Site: saxony
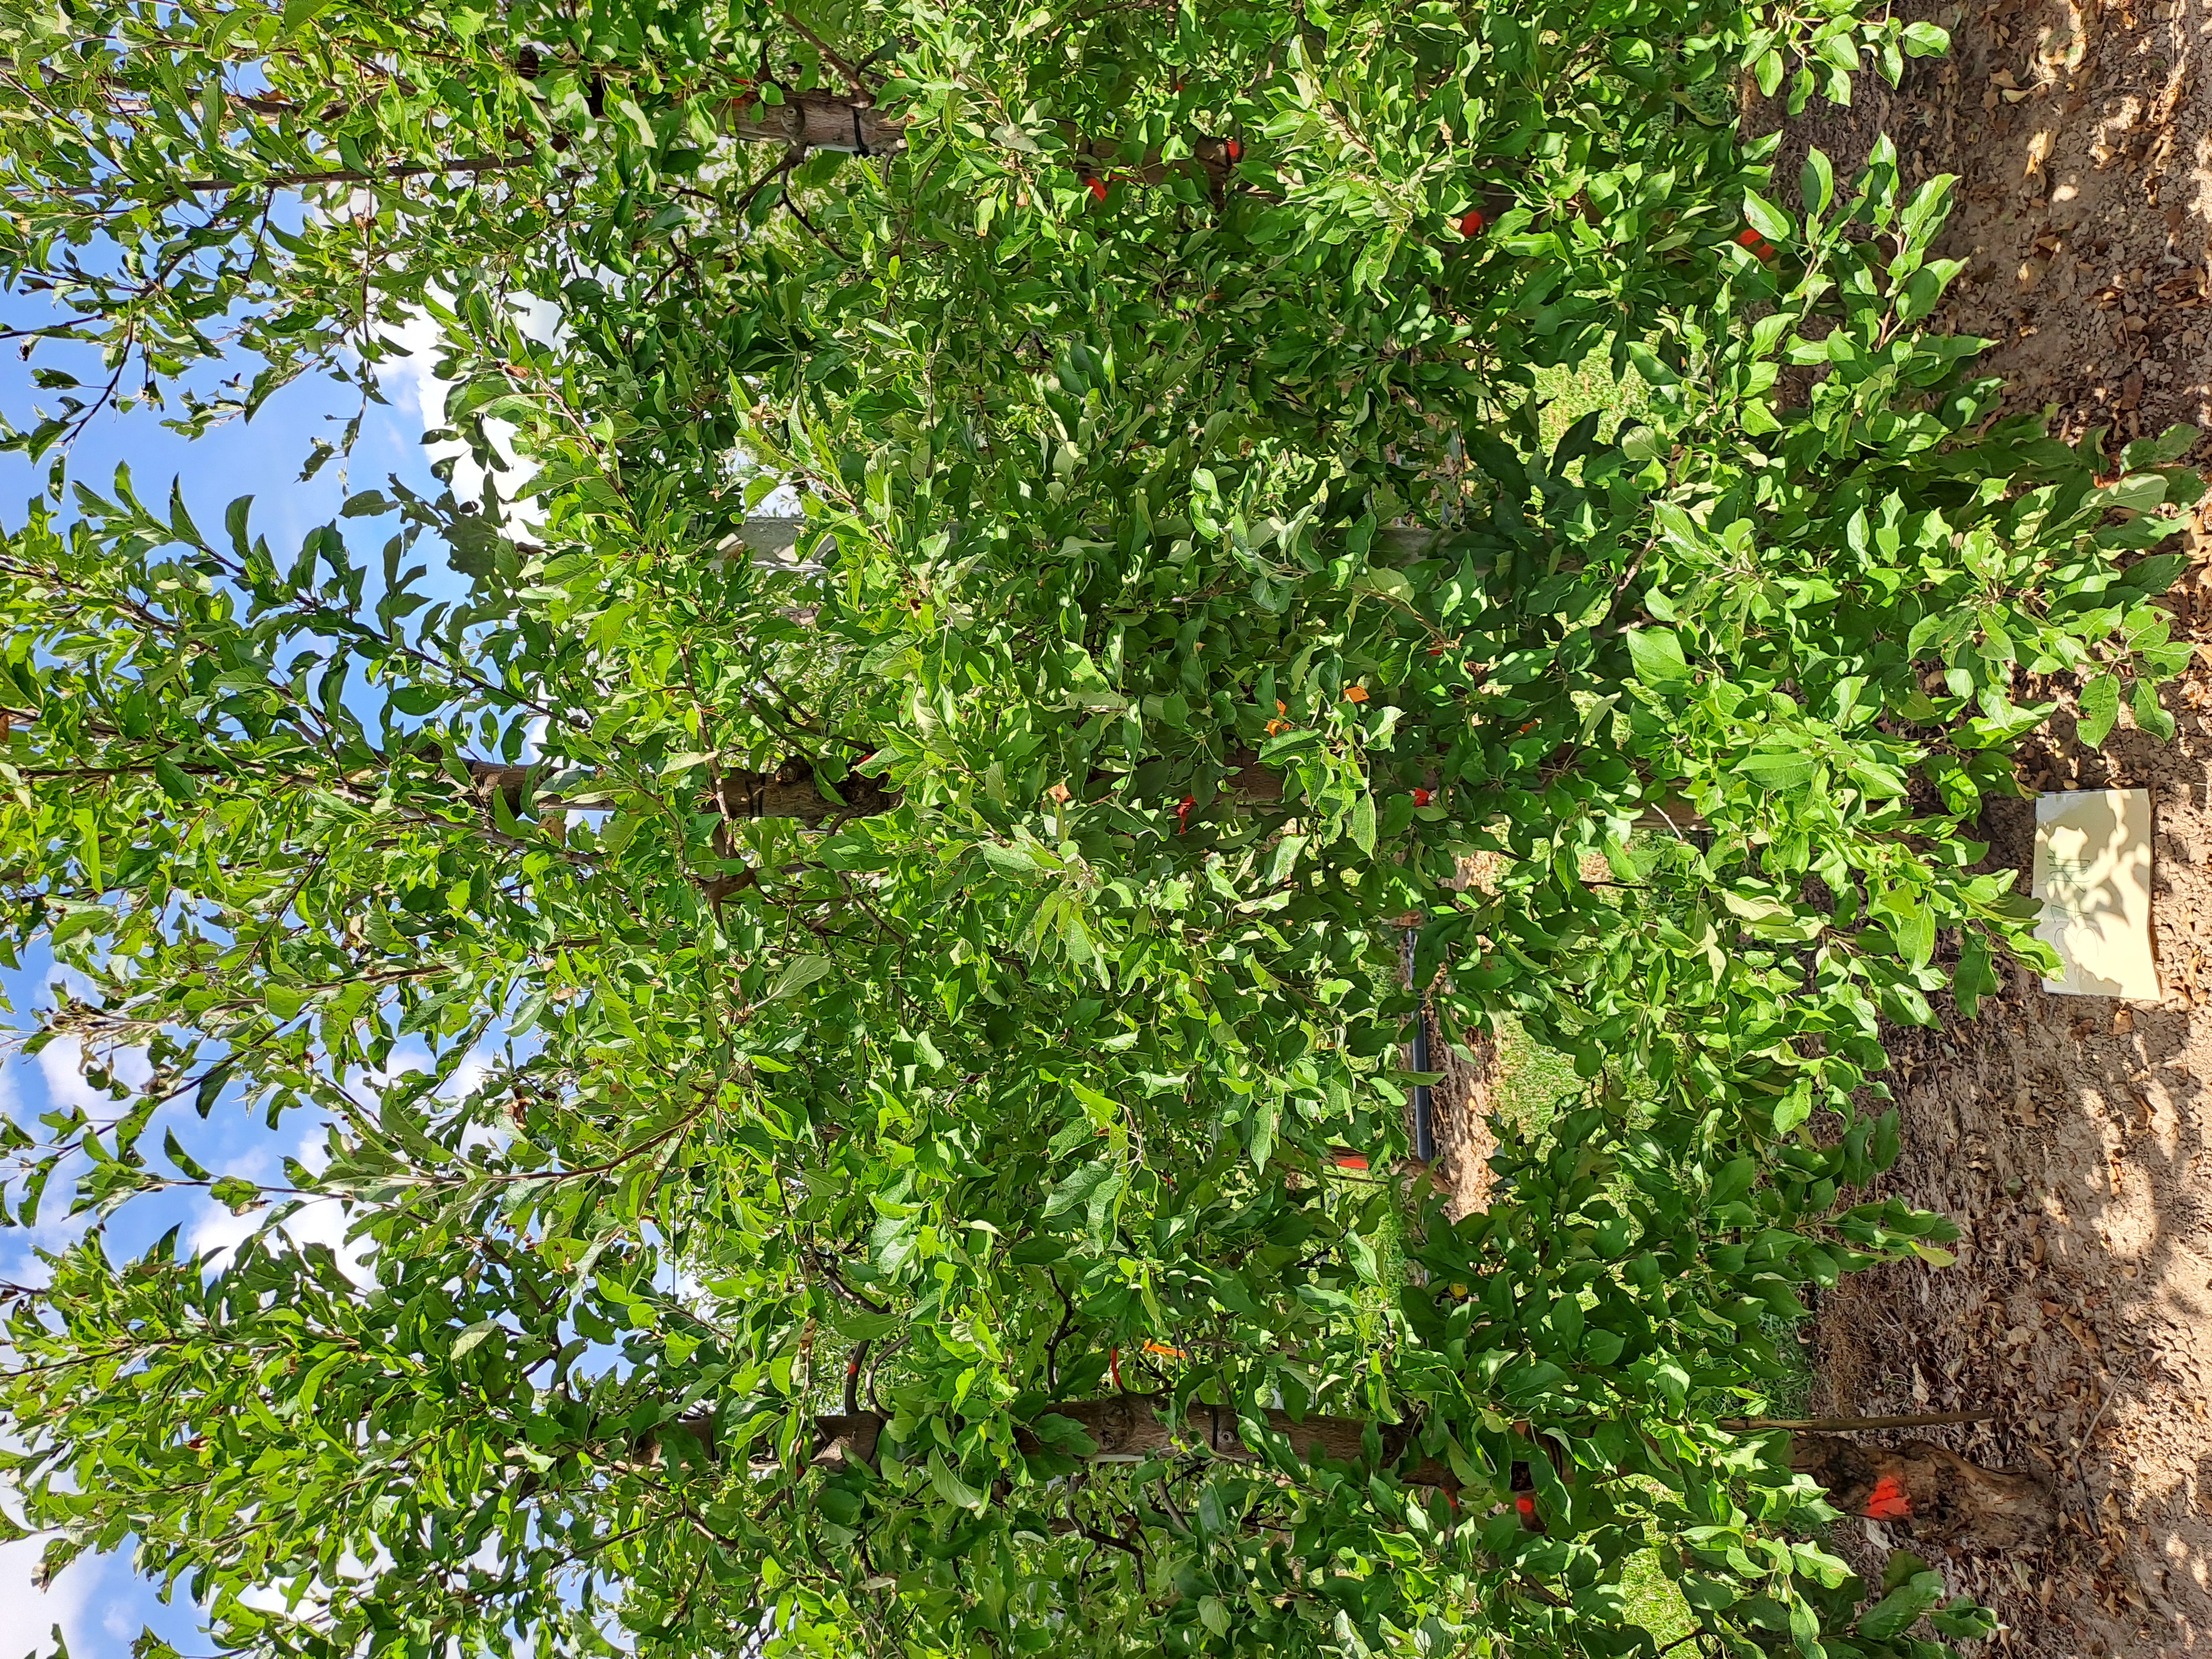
Growth stage (BBCH 85): Maturity of fruit and seed